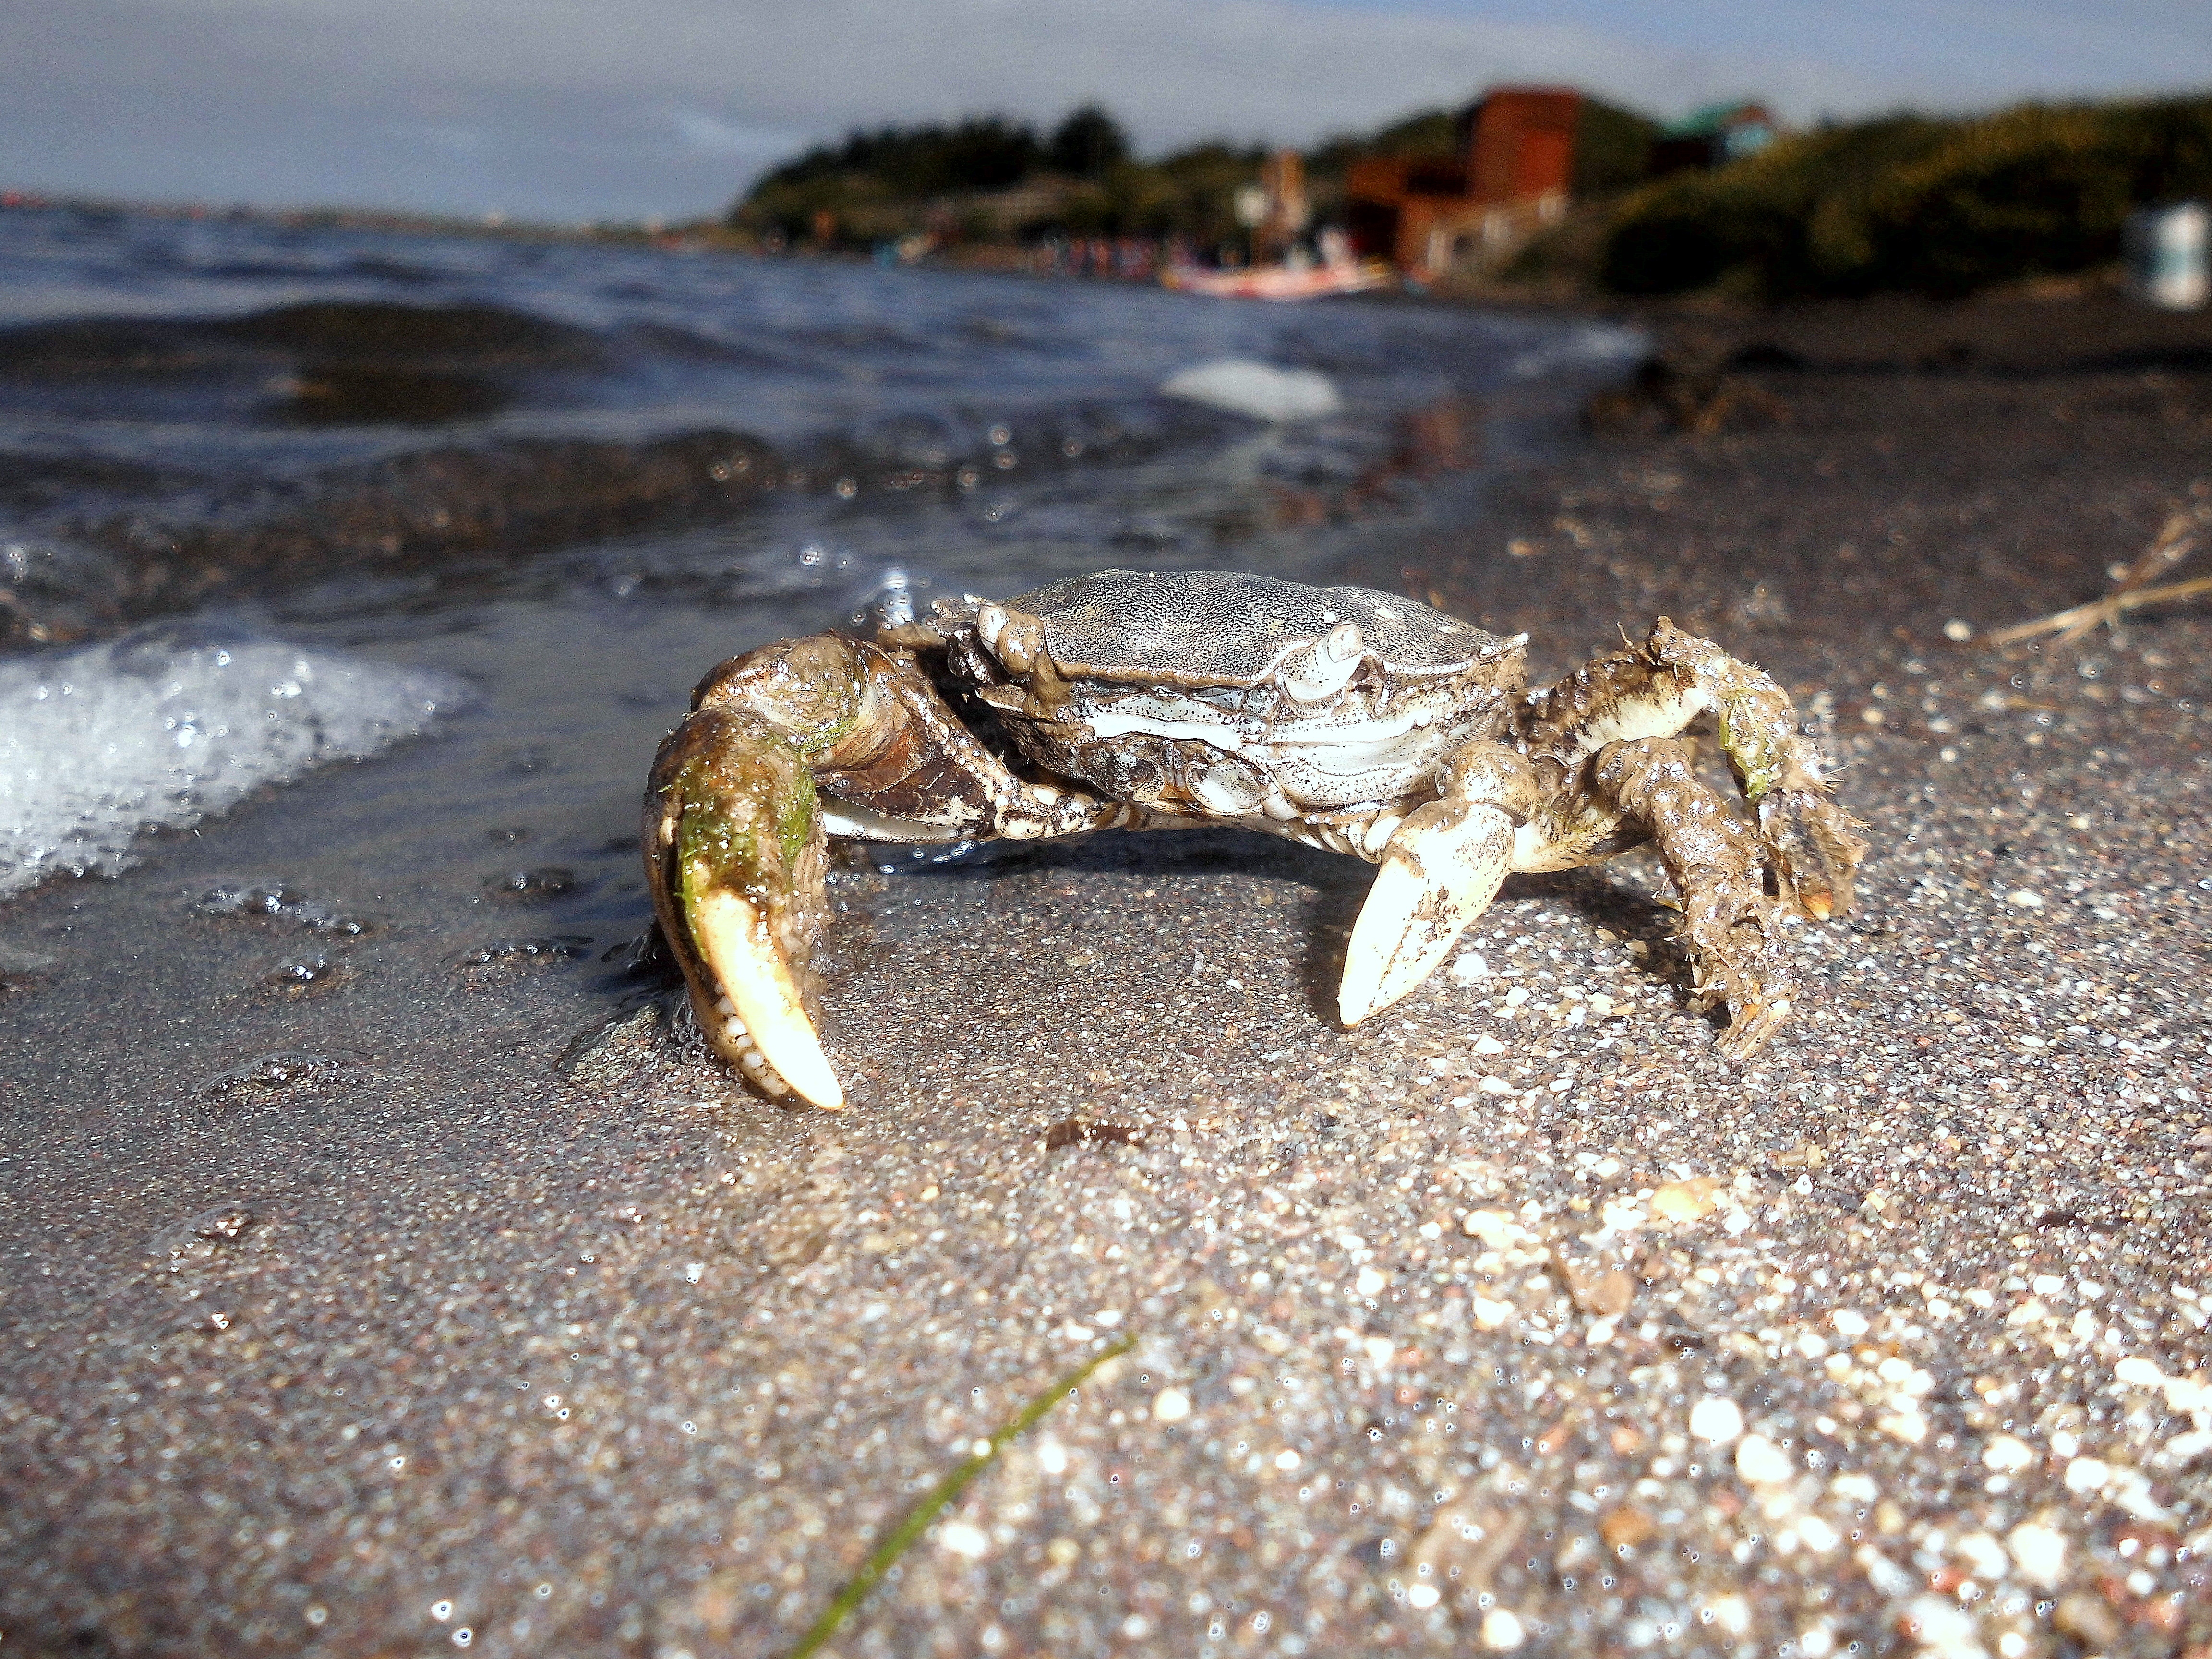
beach, sea, sand, ocean, lake, wildlife, food, seafood, fauna, crab, invertebrate, crustacean, animals, macro photography, marine biology, ocypodidae, decapoda, animal source foods, dungeness crab